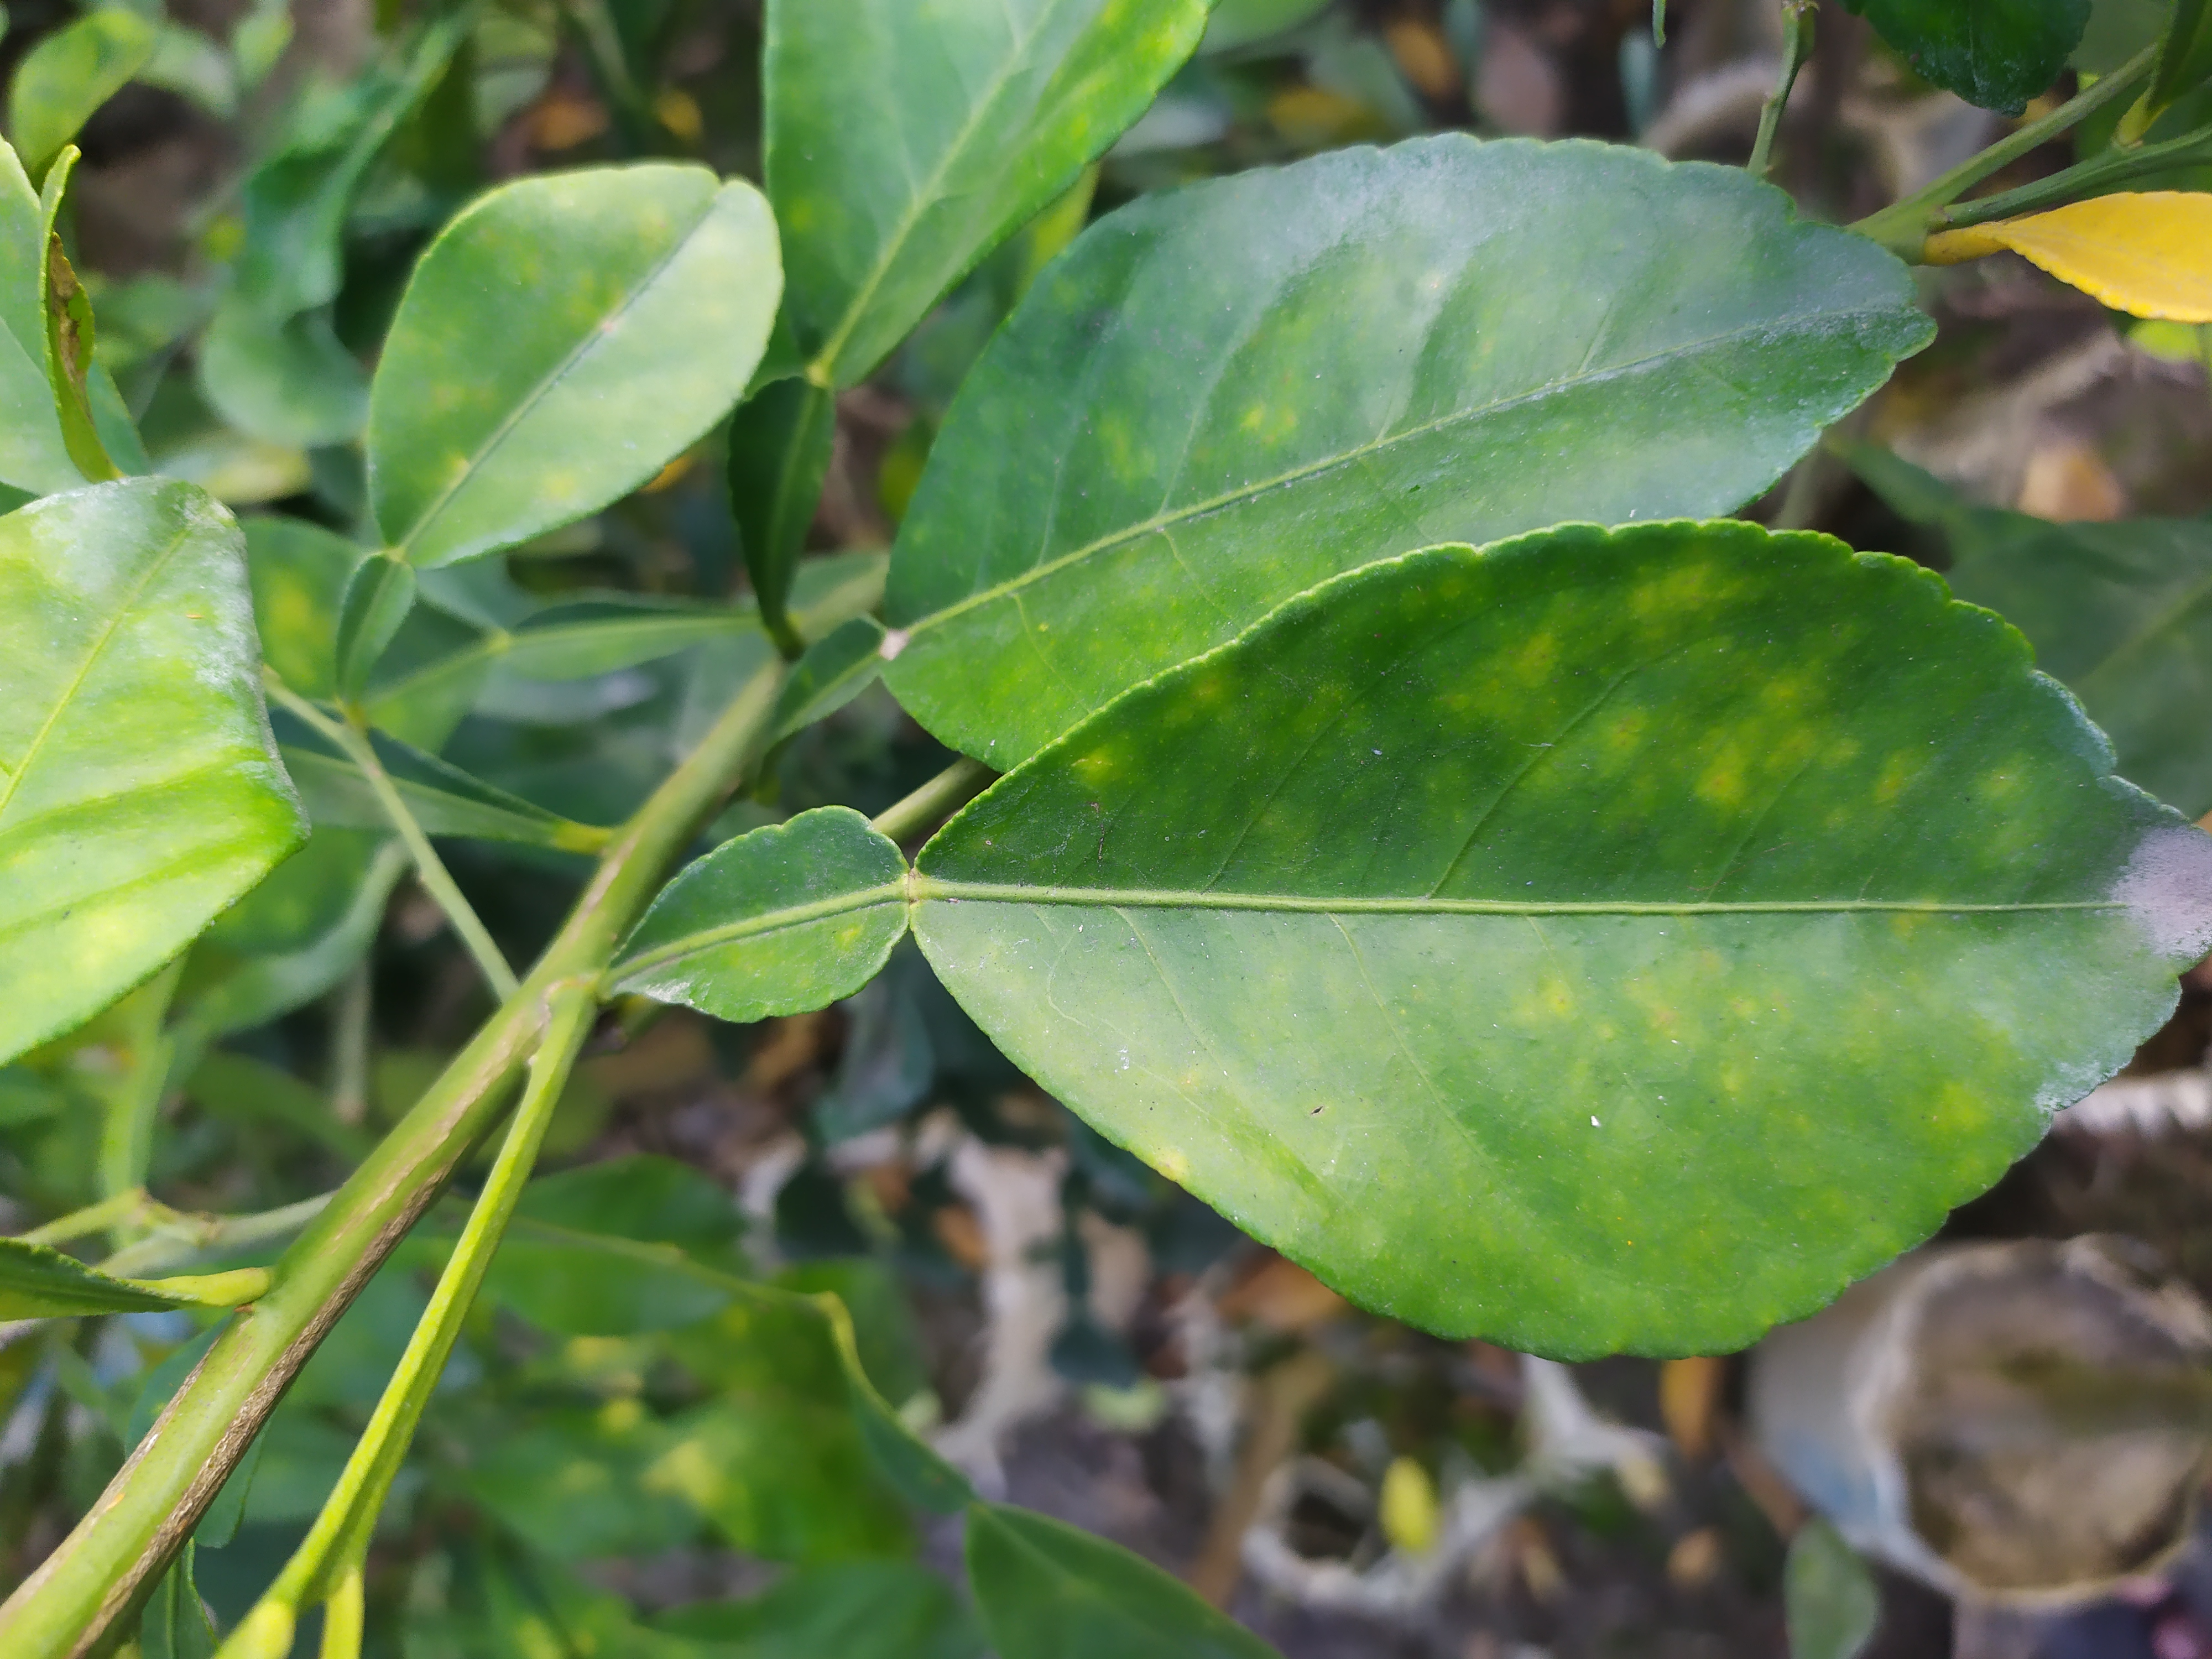
Mandarin leaf variety: Nagpuri